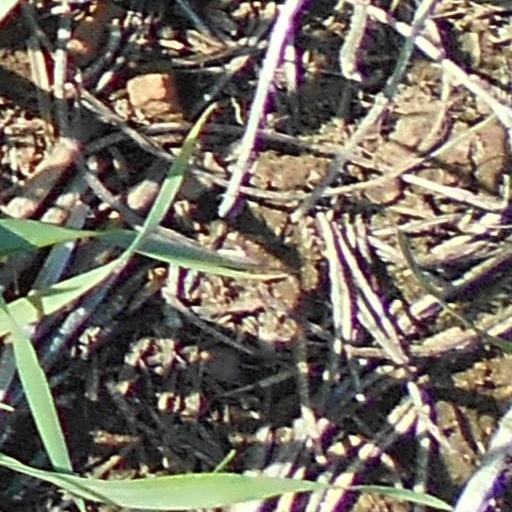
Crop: wheat